Submarine Development Program

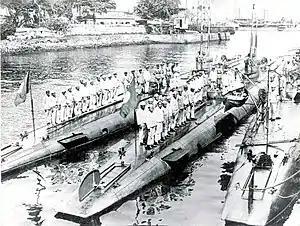
The three submarines with their crews

At the end of the 19th century, the Brazilian navy was going through difficult times and was outclassed by the military forces of Argentina and Chile. At the beginning of the 20th century, the military powers of the time saw the submarine becoming an effective weapon of war, but Brazil did not have the capacity to build its own. Beginning in 1891, voices such as that of then Lieutenant Felinto Perry were heard promoting a naval campaign to acquire submersibles for Brazil. In the 1900s, the Brazilian navy strove to elevate itself before the South American countries; an ambitious naval investment led to several vessels being purchased, including three submarines from Italy. The first three submarines of the Brazilian Navy, the "F1", "F3" and "F5" of the , would essentially act in the training and instruction of Brazilian crews, and shortly after their arrival in Brazil the Submersible Flotilla (as the Submarine Force was then called) was created. The Italians continued to be the source of the Brazilian submarine force, and in 1929 the "Humaytá" arrived in Brazil. Shortly thereafter, in 1933, when the old "Foca"-class submarines were taken out of service, the Submarine Force was deactivated, leaving the Brazilian military with only one submarine. In 1937, a new class of submarines was incorporated into the Navy, the "Tupy", with three submarines built in Italy: the "Tupy", "Tymbira" and "Tamoyo," and the Submarine Force was reactivated. These submarines would participate in World War II in the training of convoy escorts and in the training of anti-submarine tactics for surface units and aircraft.